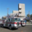
Label: truck